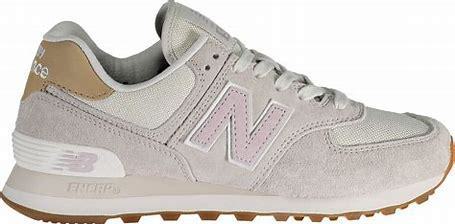
Brand: New
Model: Balance WL574